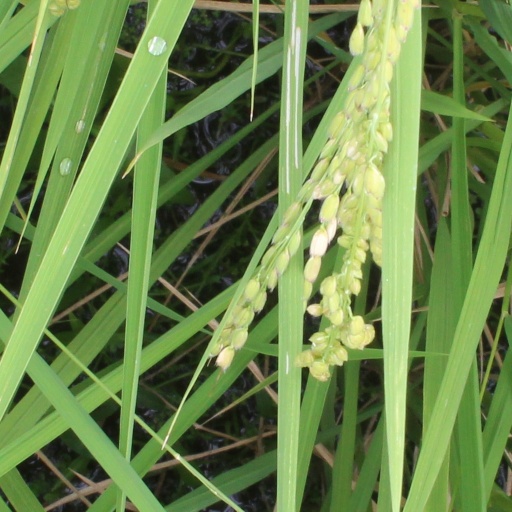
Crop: rice